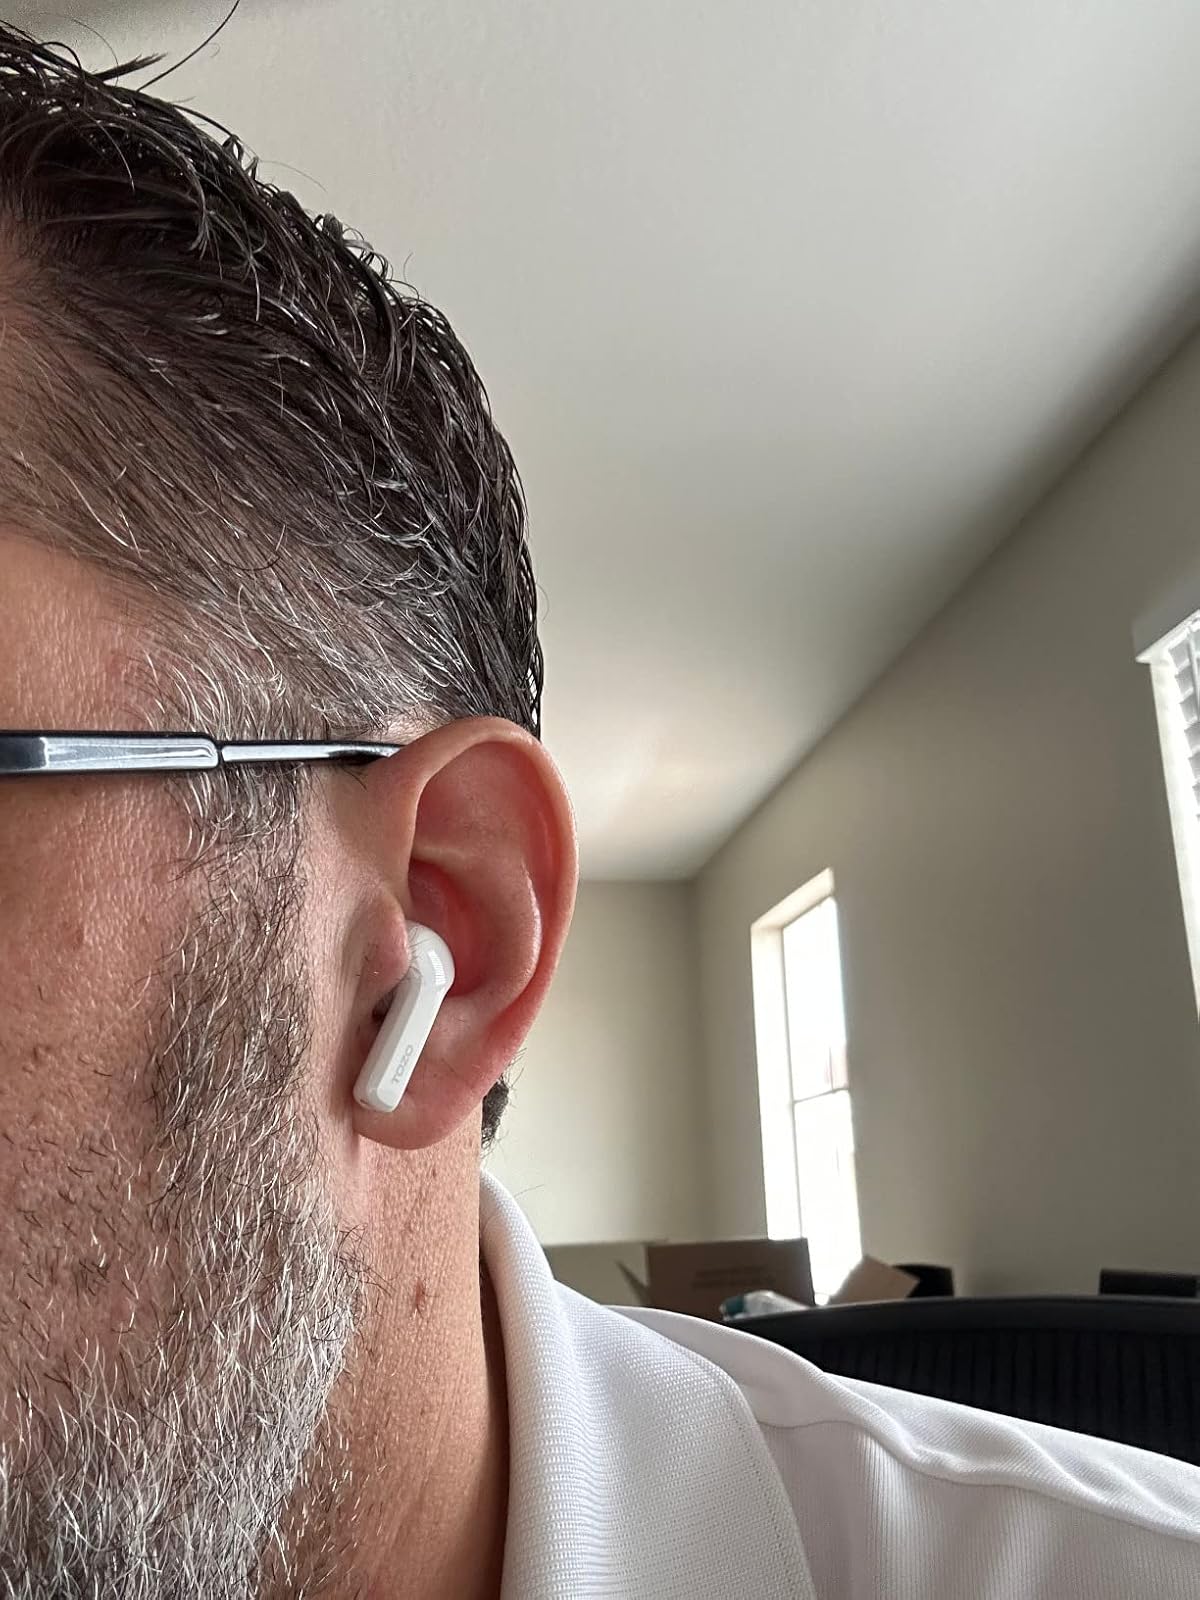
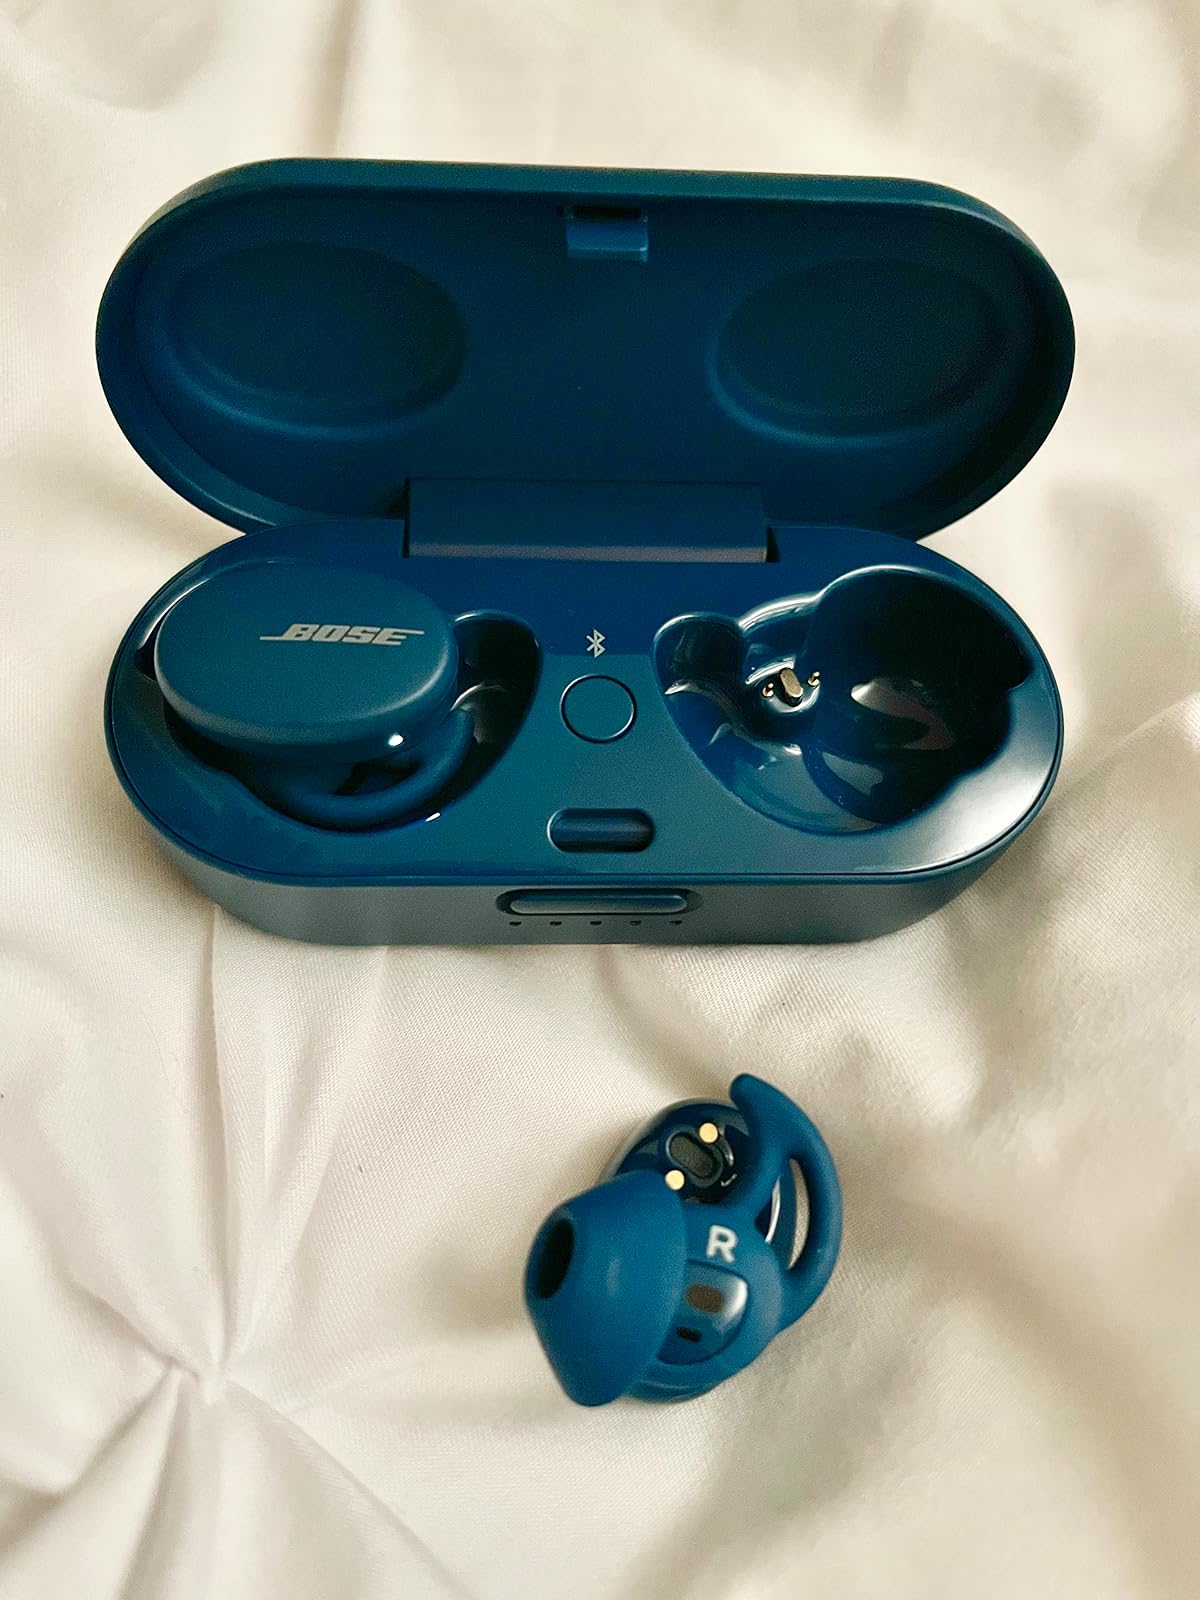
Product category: earbuds
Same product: no